Mediterranean California

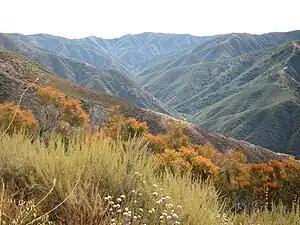
Silverado Canyon and chaparral habitat, in the Peninsular Ranges of Southern California.

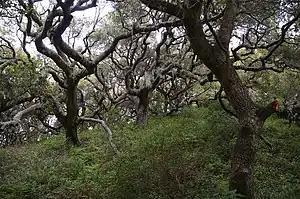
California oak woodland habitat, of the California chaparral and woodlands ecoregion, in San Luis Obispo County.

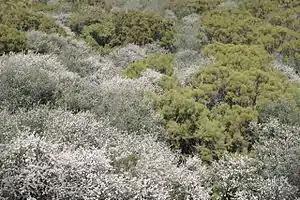
Redshanks ("Adenostoma sparsifolium") and bigpod ceanothus ("Ceanothus megacarpus"), in chaparral habitat of the Santa Monica Mountains.

Mediterranean California is a Level I ecoregion of North America designated by the Commission for Environmental Cooperation (CEC) in its North American Environmental Atlas. The region is present only in California and Baja California.